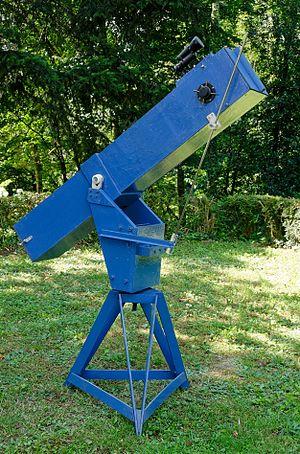
Télescope de Newton de 150mm sur monture altazimutale construit à la main selon les plans de Jean Texereau dans La Construction du télescope d'amateur (1951).
La construction d'un télescope d'amateur est une activité de loisir mettant en œuvre diverses techniques.
La monture azimutale est une monture qui se caractérise par sa simplicité conceptuelle, de mise en oeuvre et de pointage.